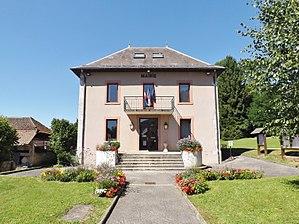
Vue de la mairie de la commune de Méry, en Savoie.
Méry est une commune française située dans le département de la Savoie, en région Auvergne-Rhône-Alpes.